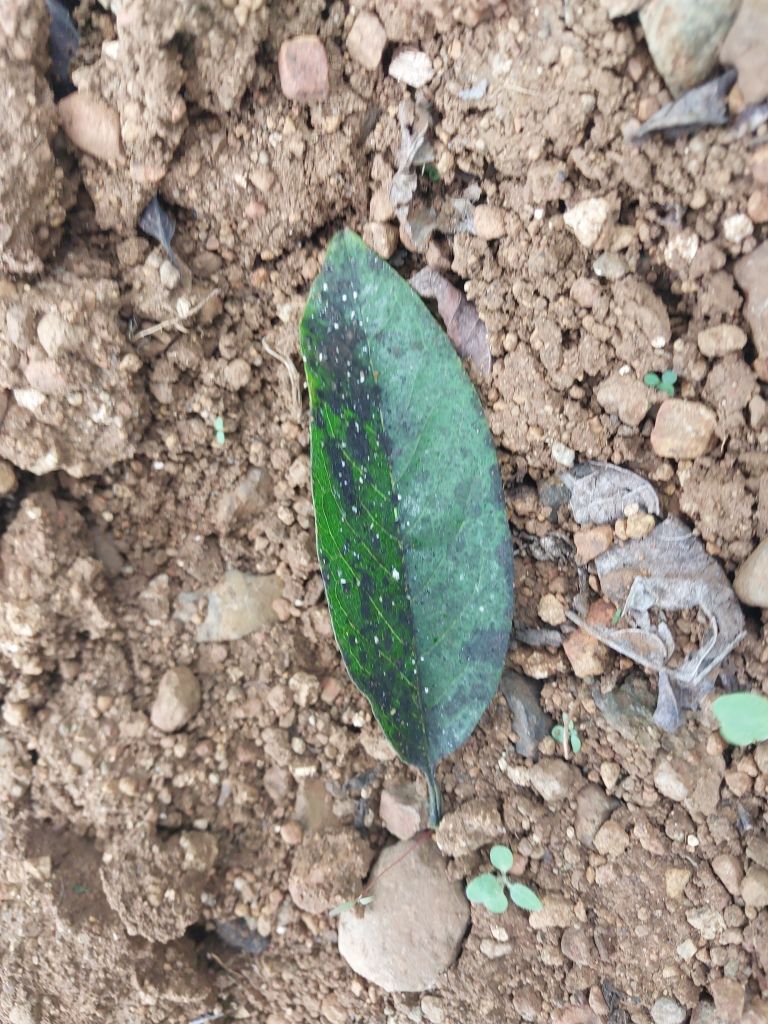
Disease label: Leaf spot on Leaves